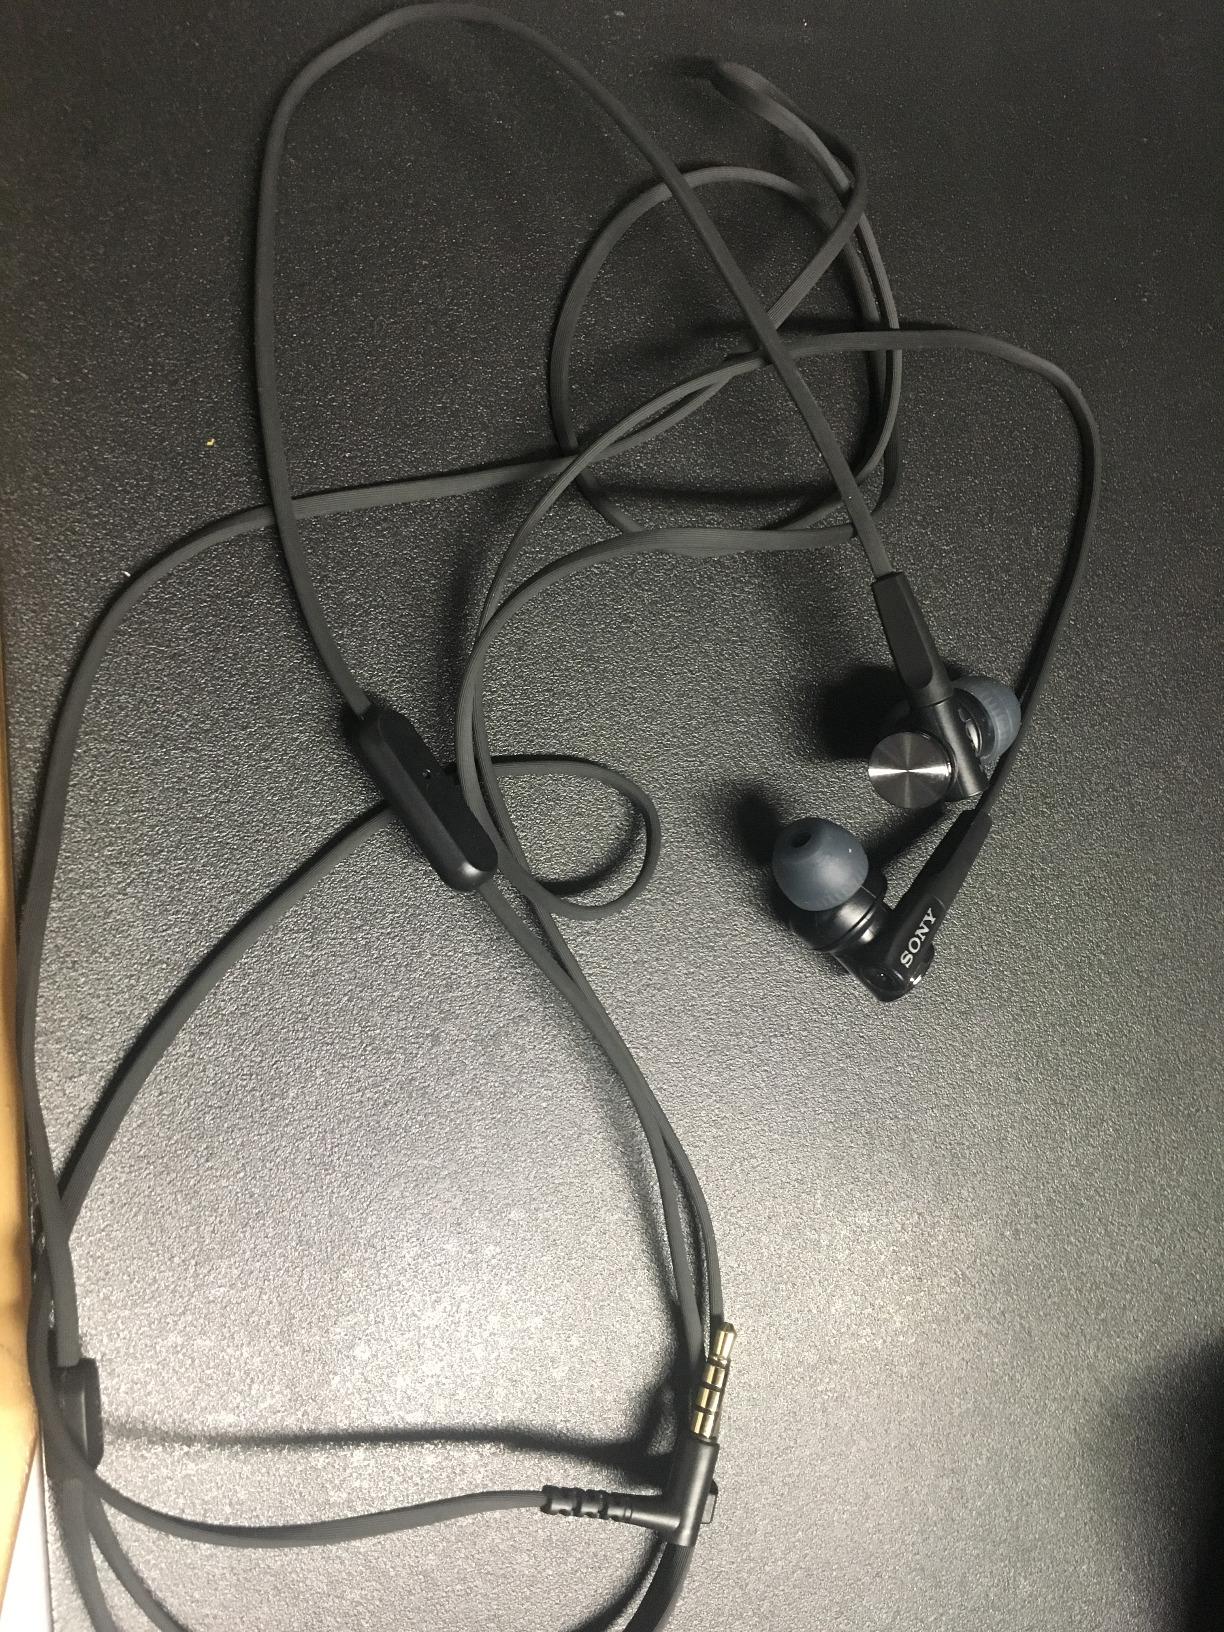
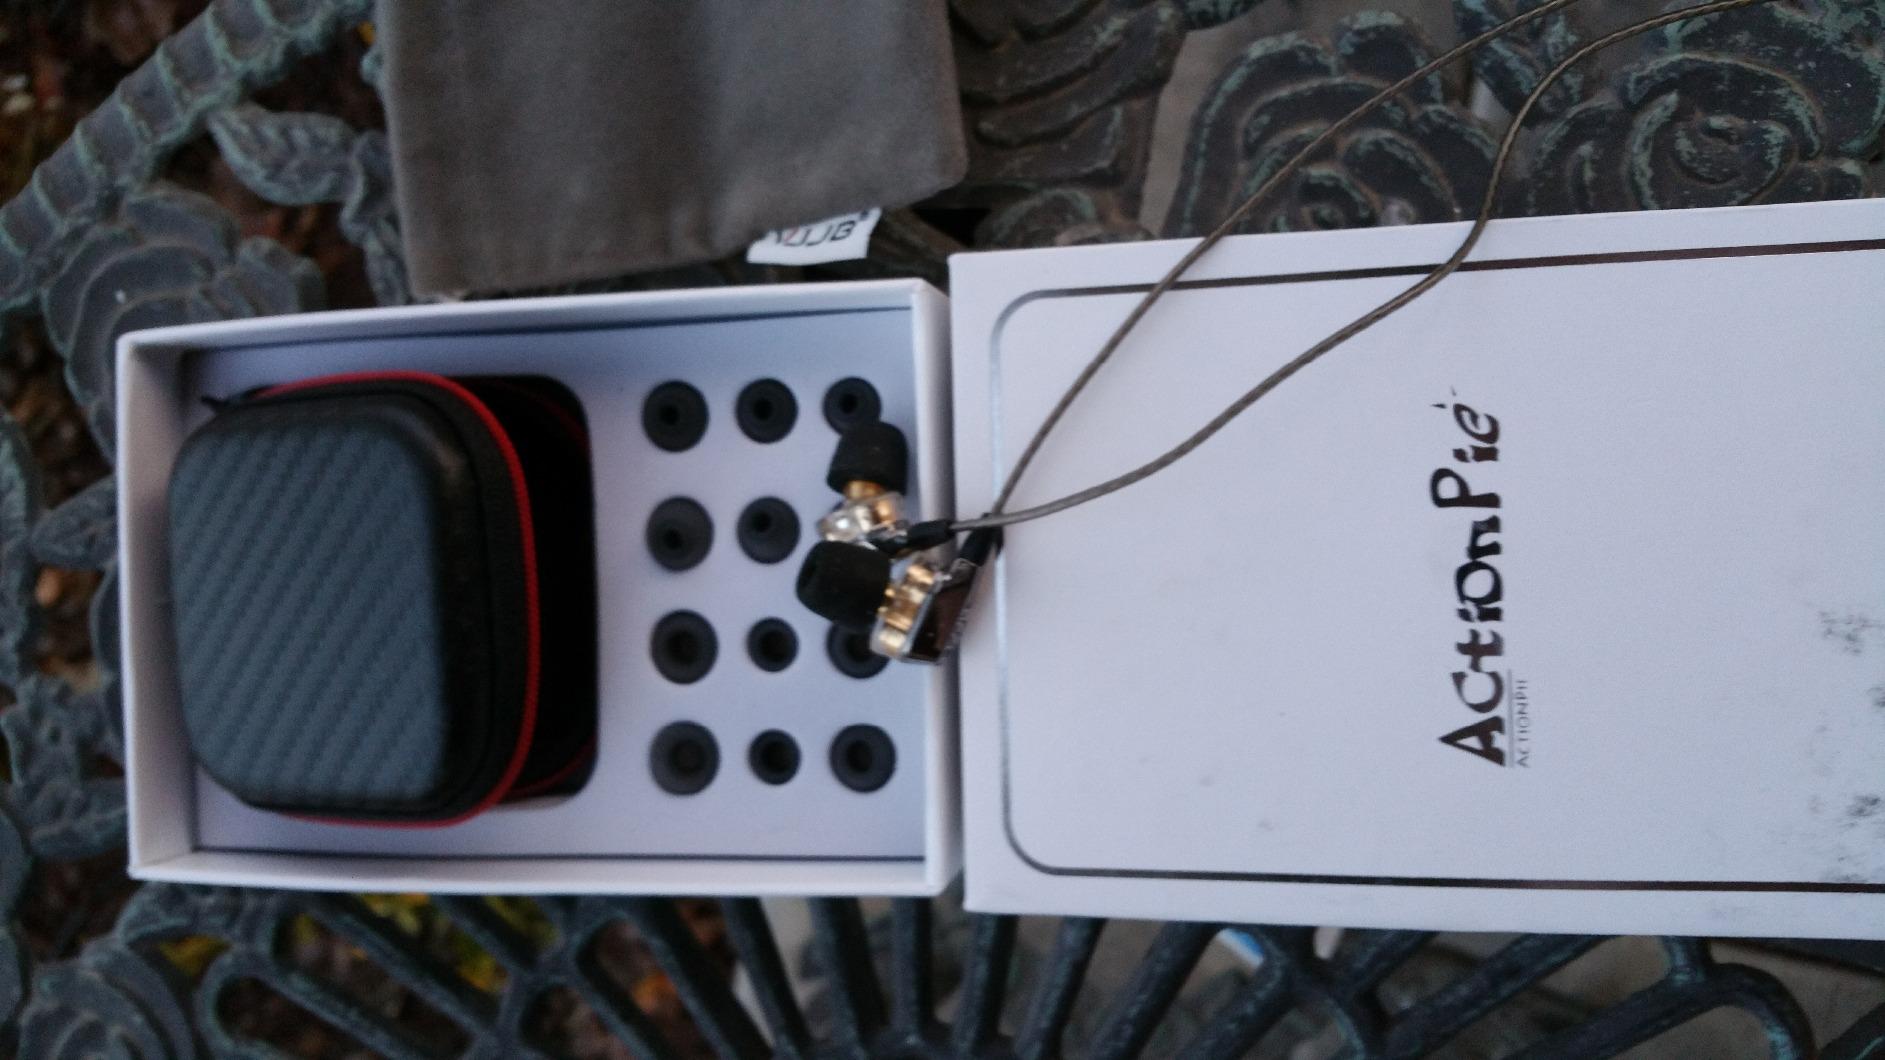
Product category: headphones
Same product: no